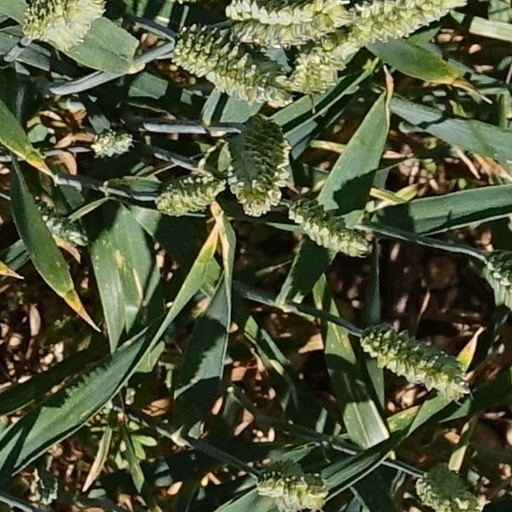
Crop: wheat